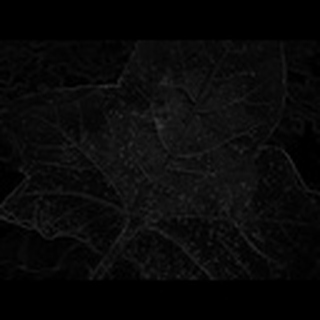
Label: cotton_aphids